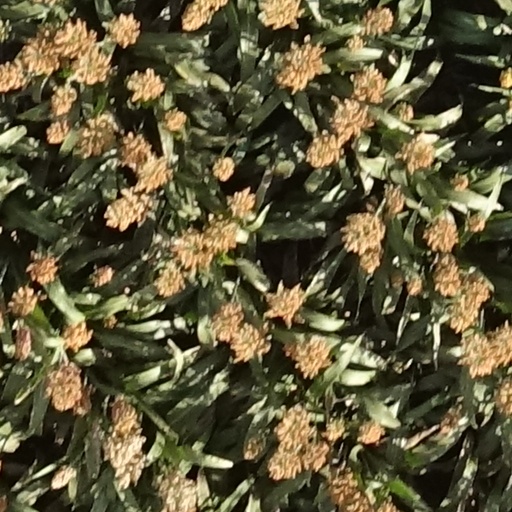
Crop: sorghum